Institutional racism

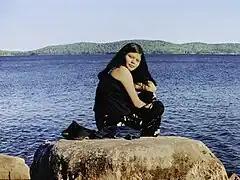
Joyce Echaquan, on the lake shore, 1999

The Aboriginal Justice Inquiry in Manitoba, the Donald Marshall Inquiry in Nova Scotia, the Cawsey Report in Alberta and the Royal Commission of Aboriginal People all agree, as far as Aboriginal people are concerned, racism in Canadian society continues institutionally, systematically, and individually.